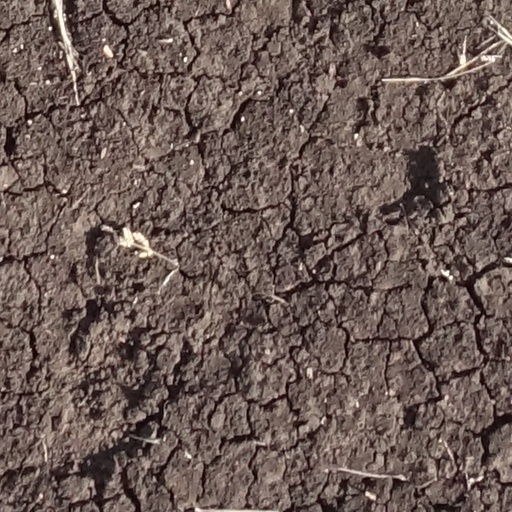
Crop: sorghum